Wolfgang Klinger

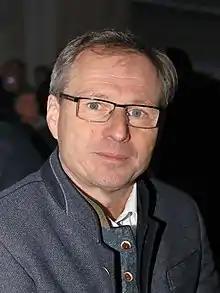

Wolfgang Klinger (born 10 May 1959) is an Austrian politician who has been a Member of the National Council for the Freedom Party of Austria (FPÖ) since 2016.